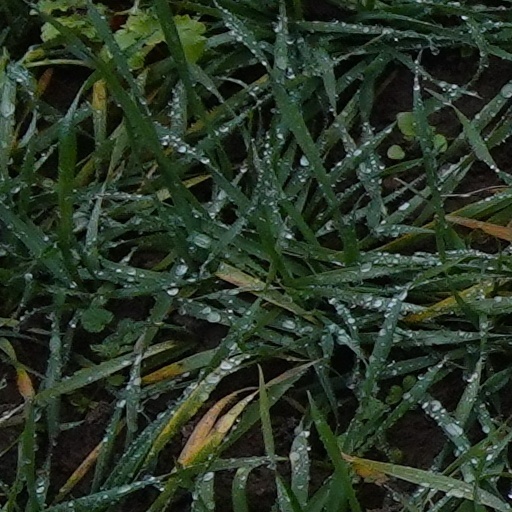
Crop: wheat